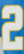
Number: 2